Vladimir Zuev (physicist)

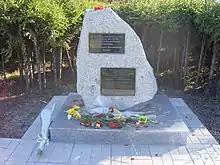

The author of 32 books and more than 600 scientific articles. The main work in the field of optics and atmospheric physics.